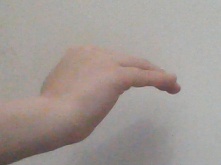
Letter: haa